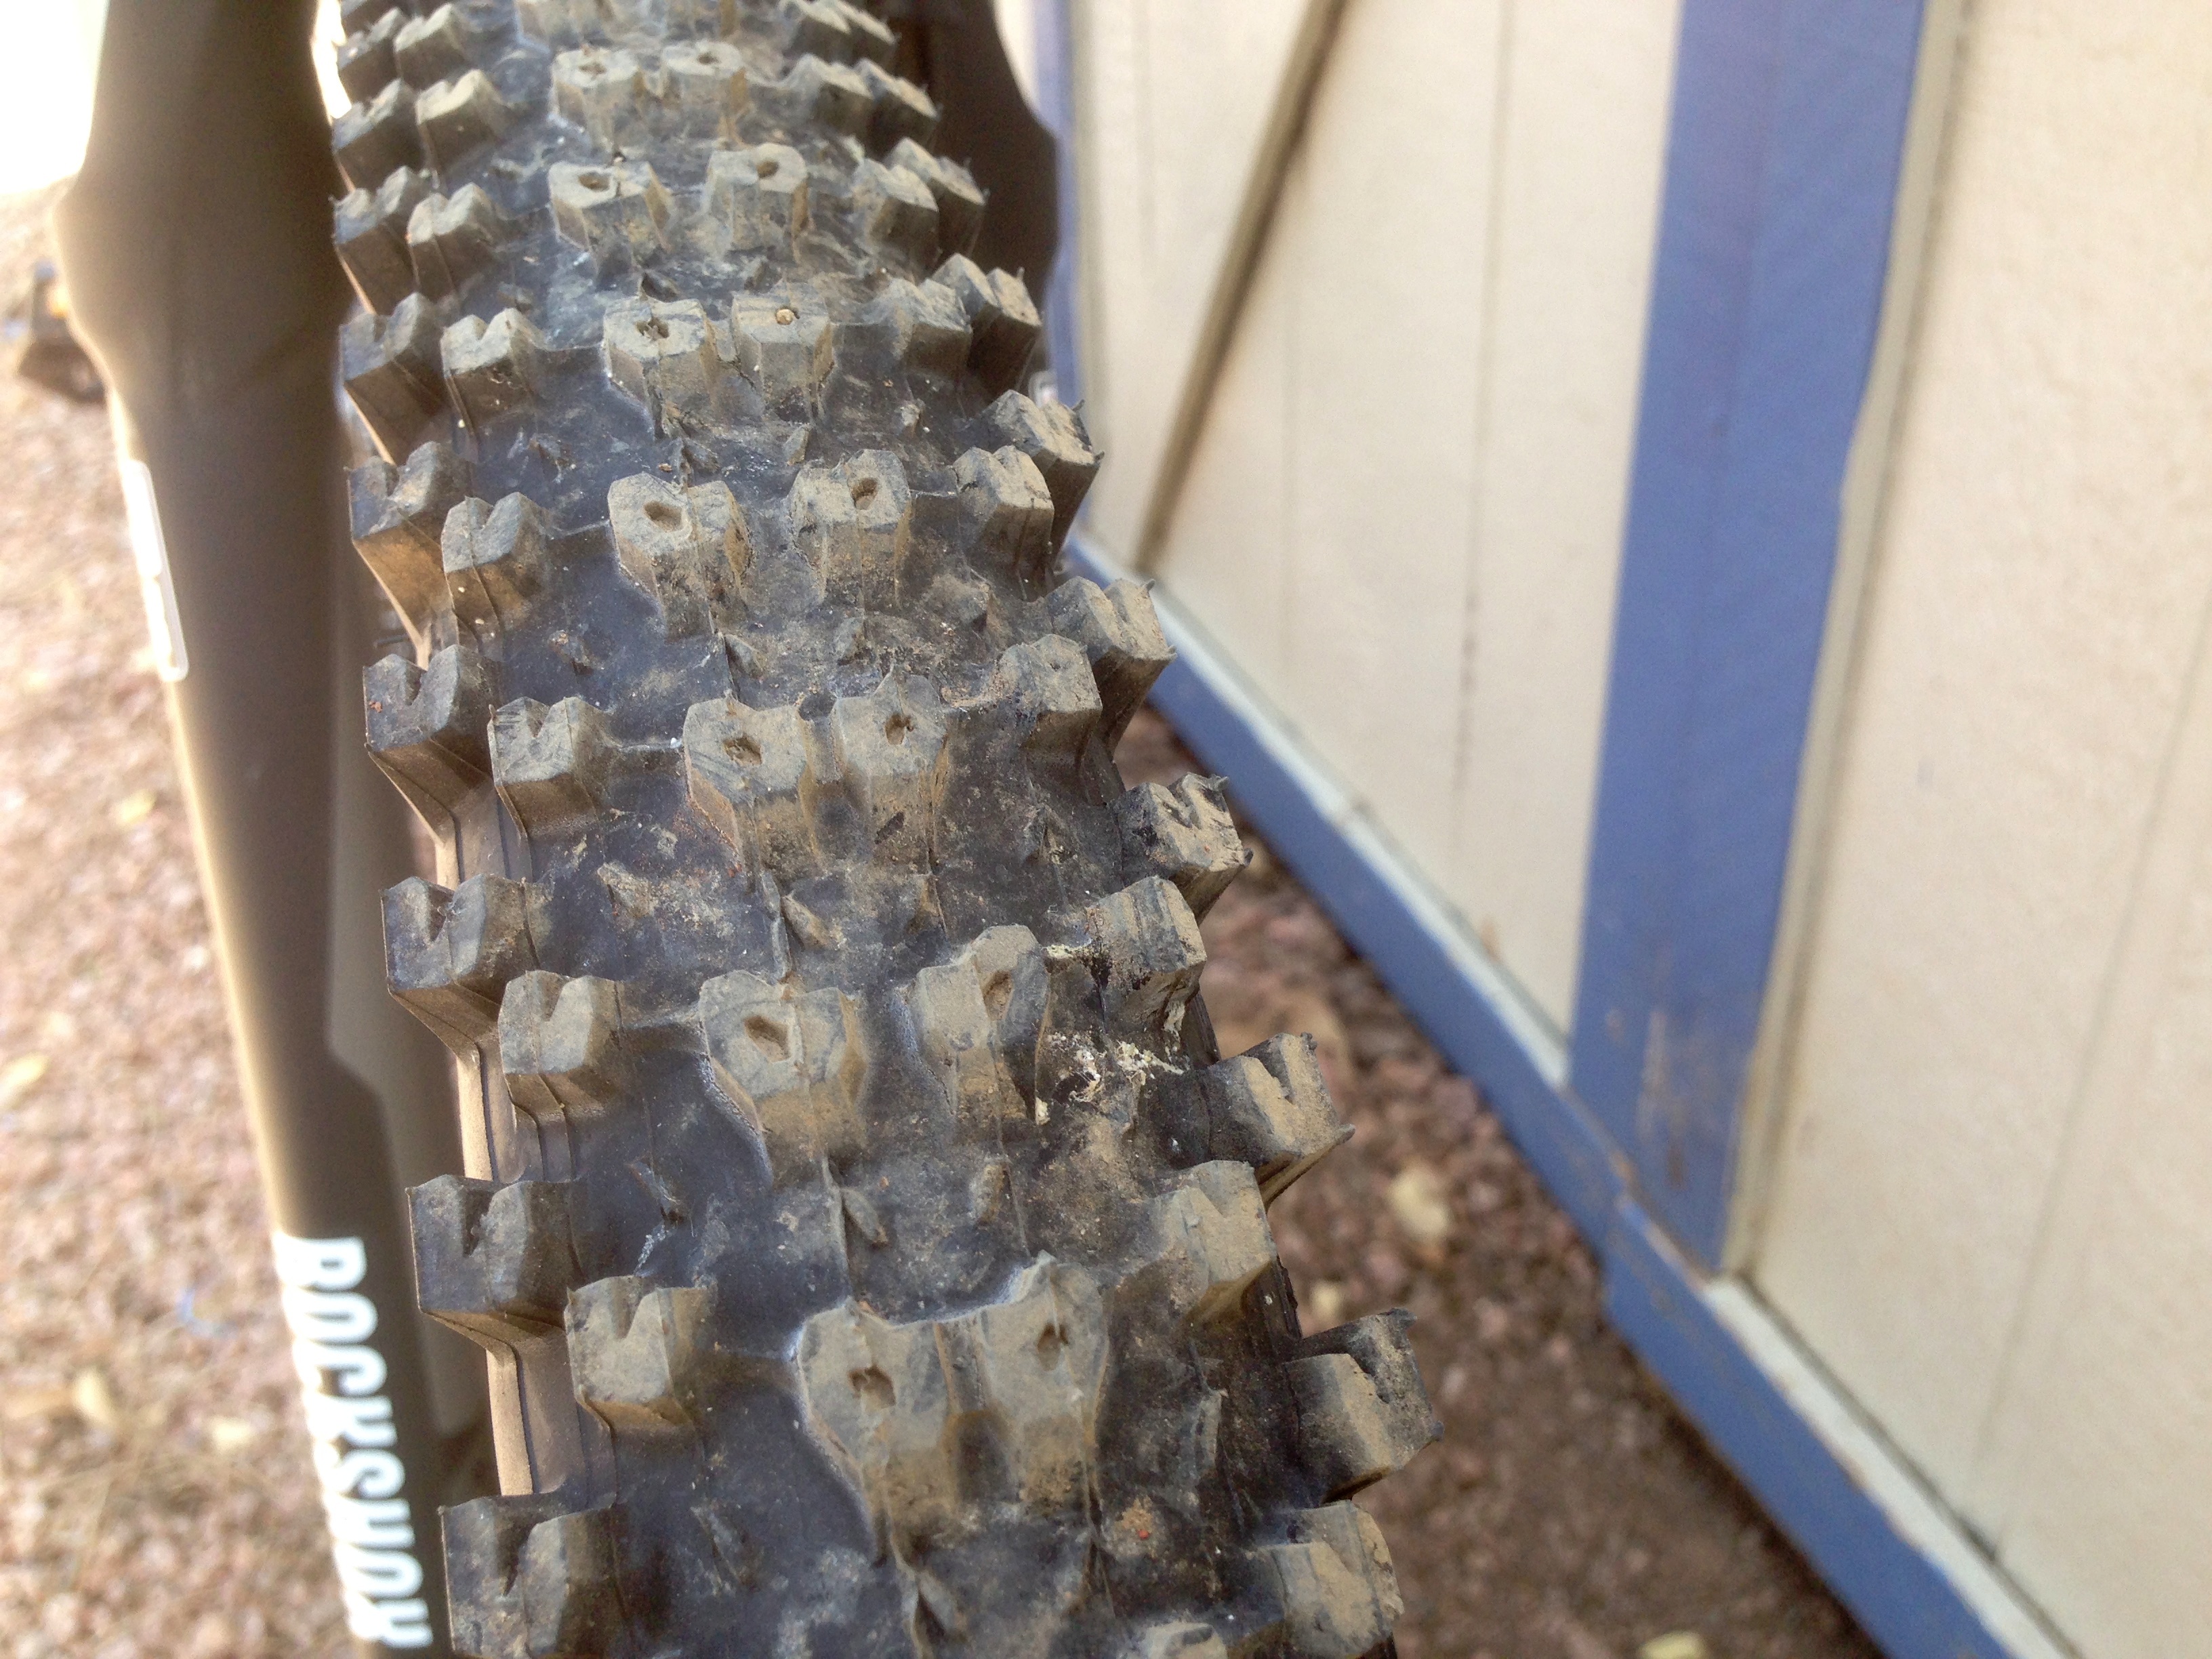
wood, bicycle, soil